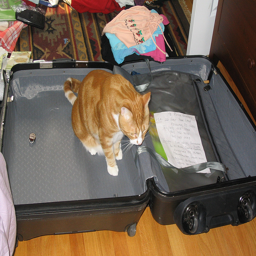
A ginger tabby cat lays on top of luggage
An orange cat is sitting inside of an empty suitcase.
An orange cat sitting in a piece of luggage.
A cat sits in an empty, open suitcase on the floor.
A cat is sitting inside of a suitcase